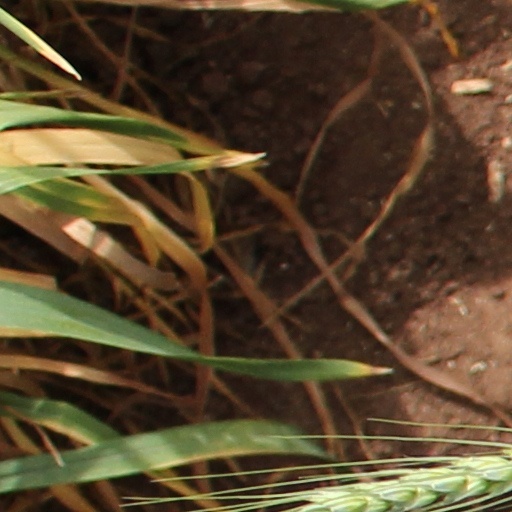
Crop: wheat